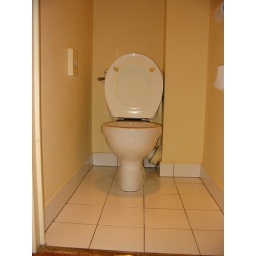
This toilet makes me feel claustrophobic. When the door shuts, it feels like you're in a box.